Tolentini, Venice

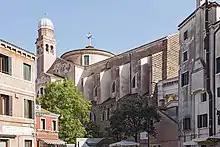
The north side of the church and the campanile.

The Chiesa di San Nicolò da Tolentino, commonly known as the Tolentini, is a church in the sestiere of Santa Croce in Venice, northern Italy. It lies in a Campo of the same name and along the Rio dei Tolentini, near the Giardino Papadopoli.